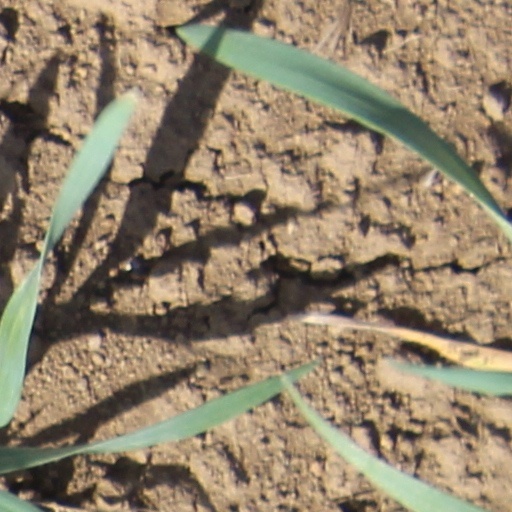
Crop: wheat